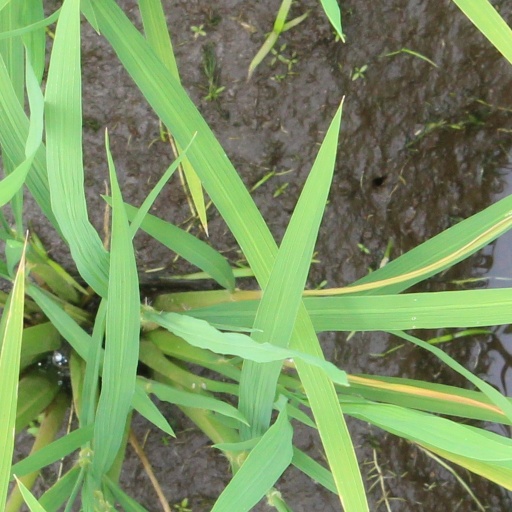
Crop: rice